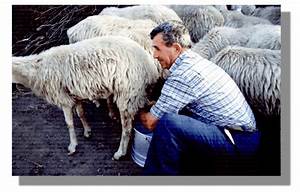
Label: pecora